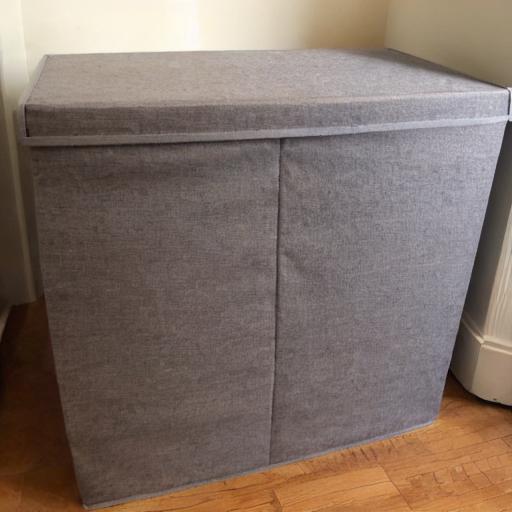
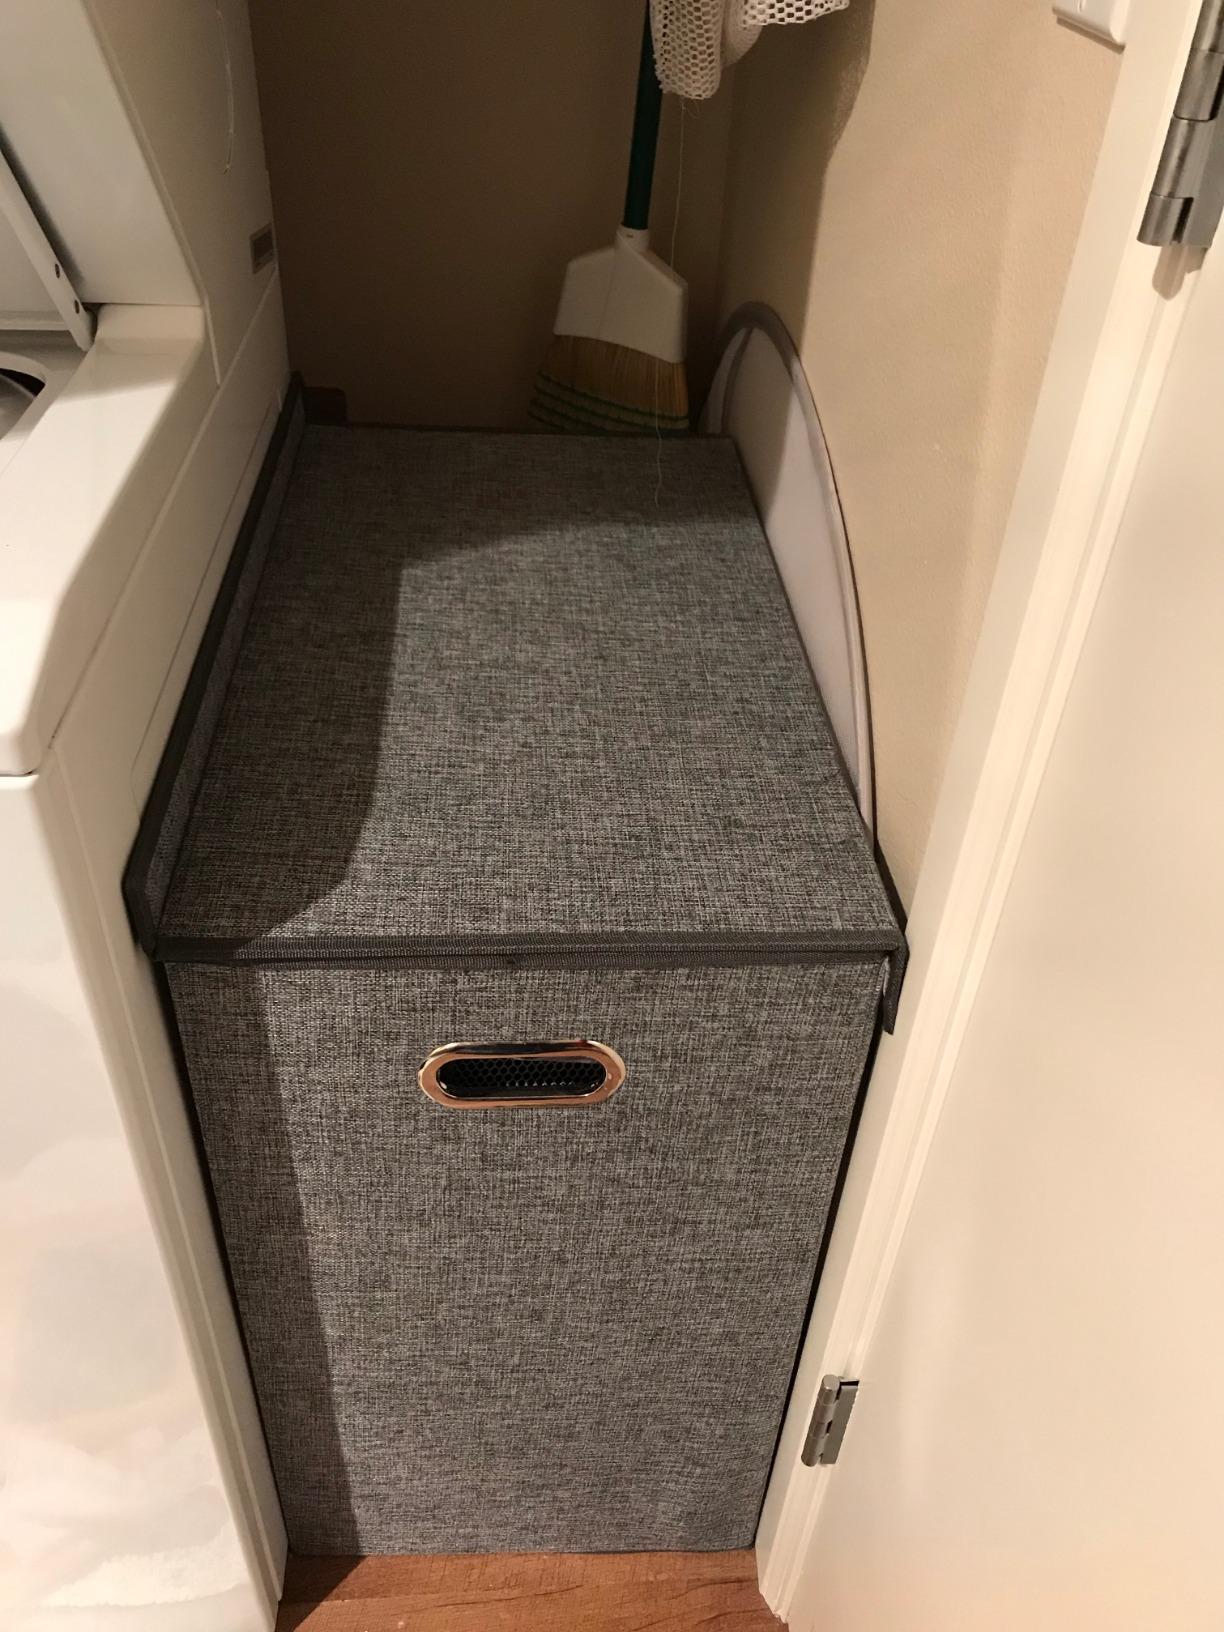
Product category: items_hamper
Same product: no